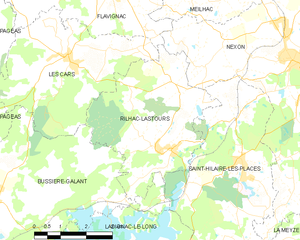
Carte des communes françaises Rilhac-Lastours